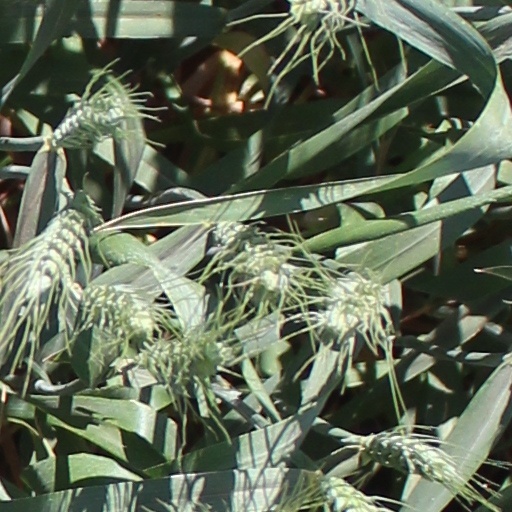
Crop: wheat